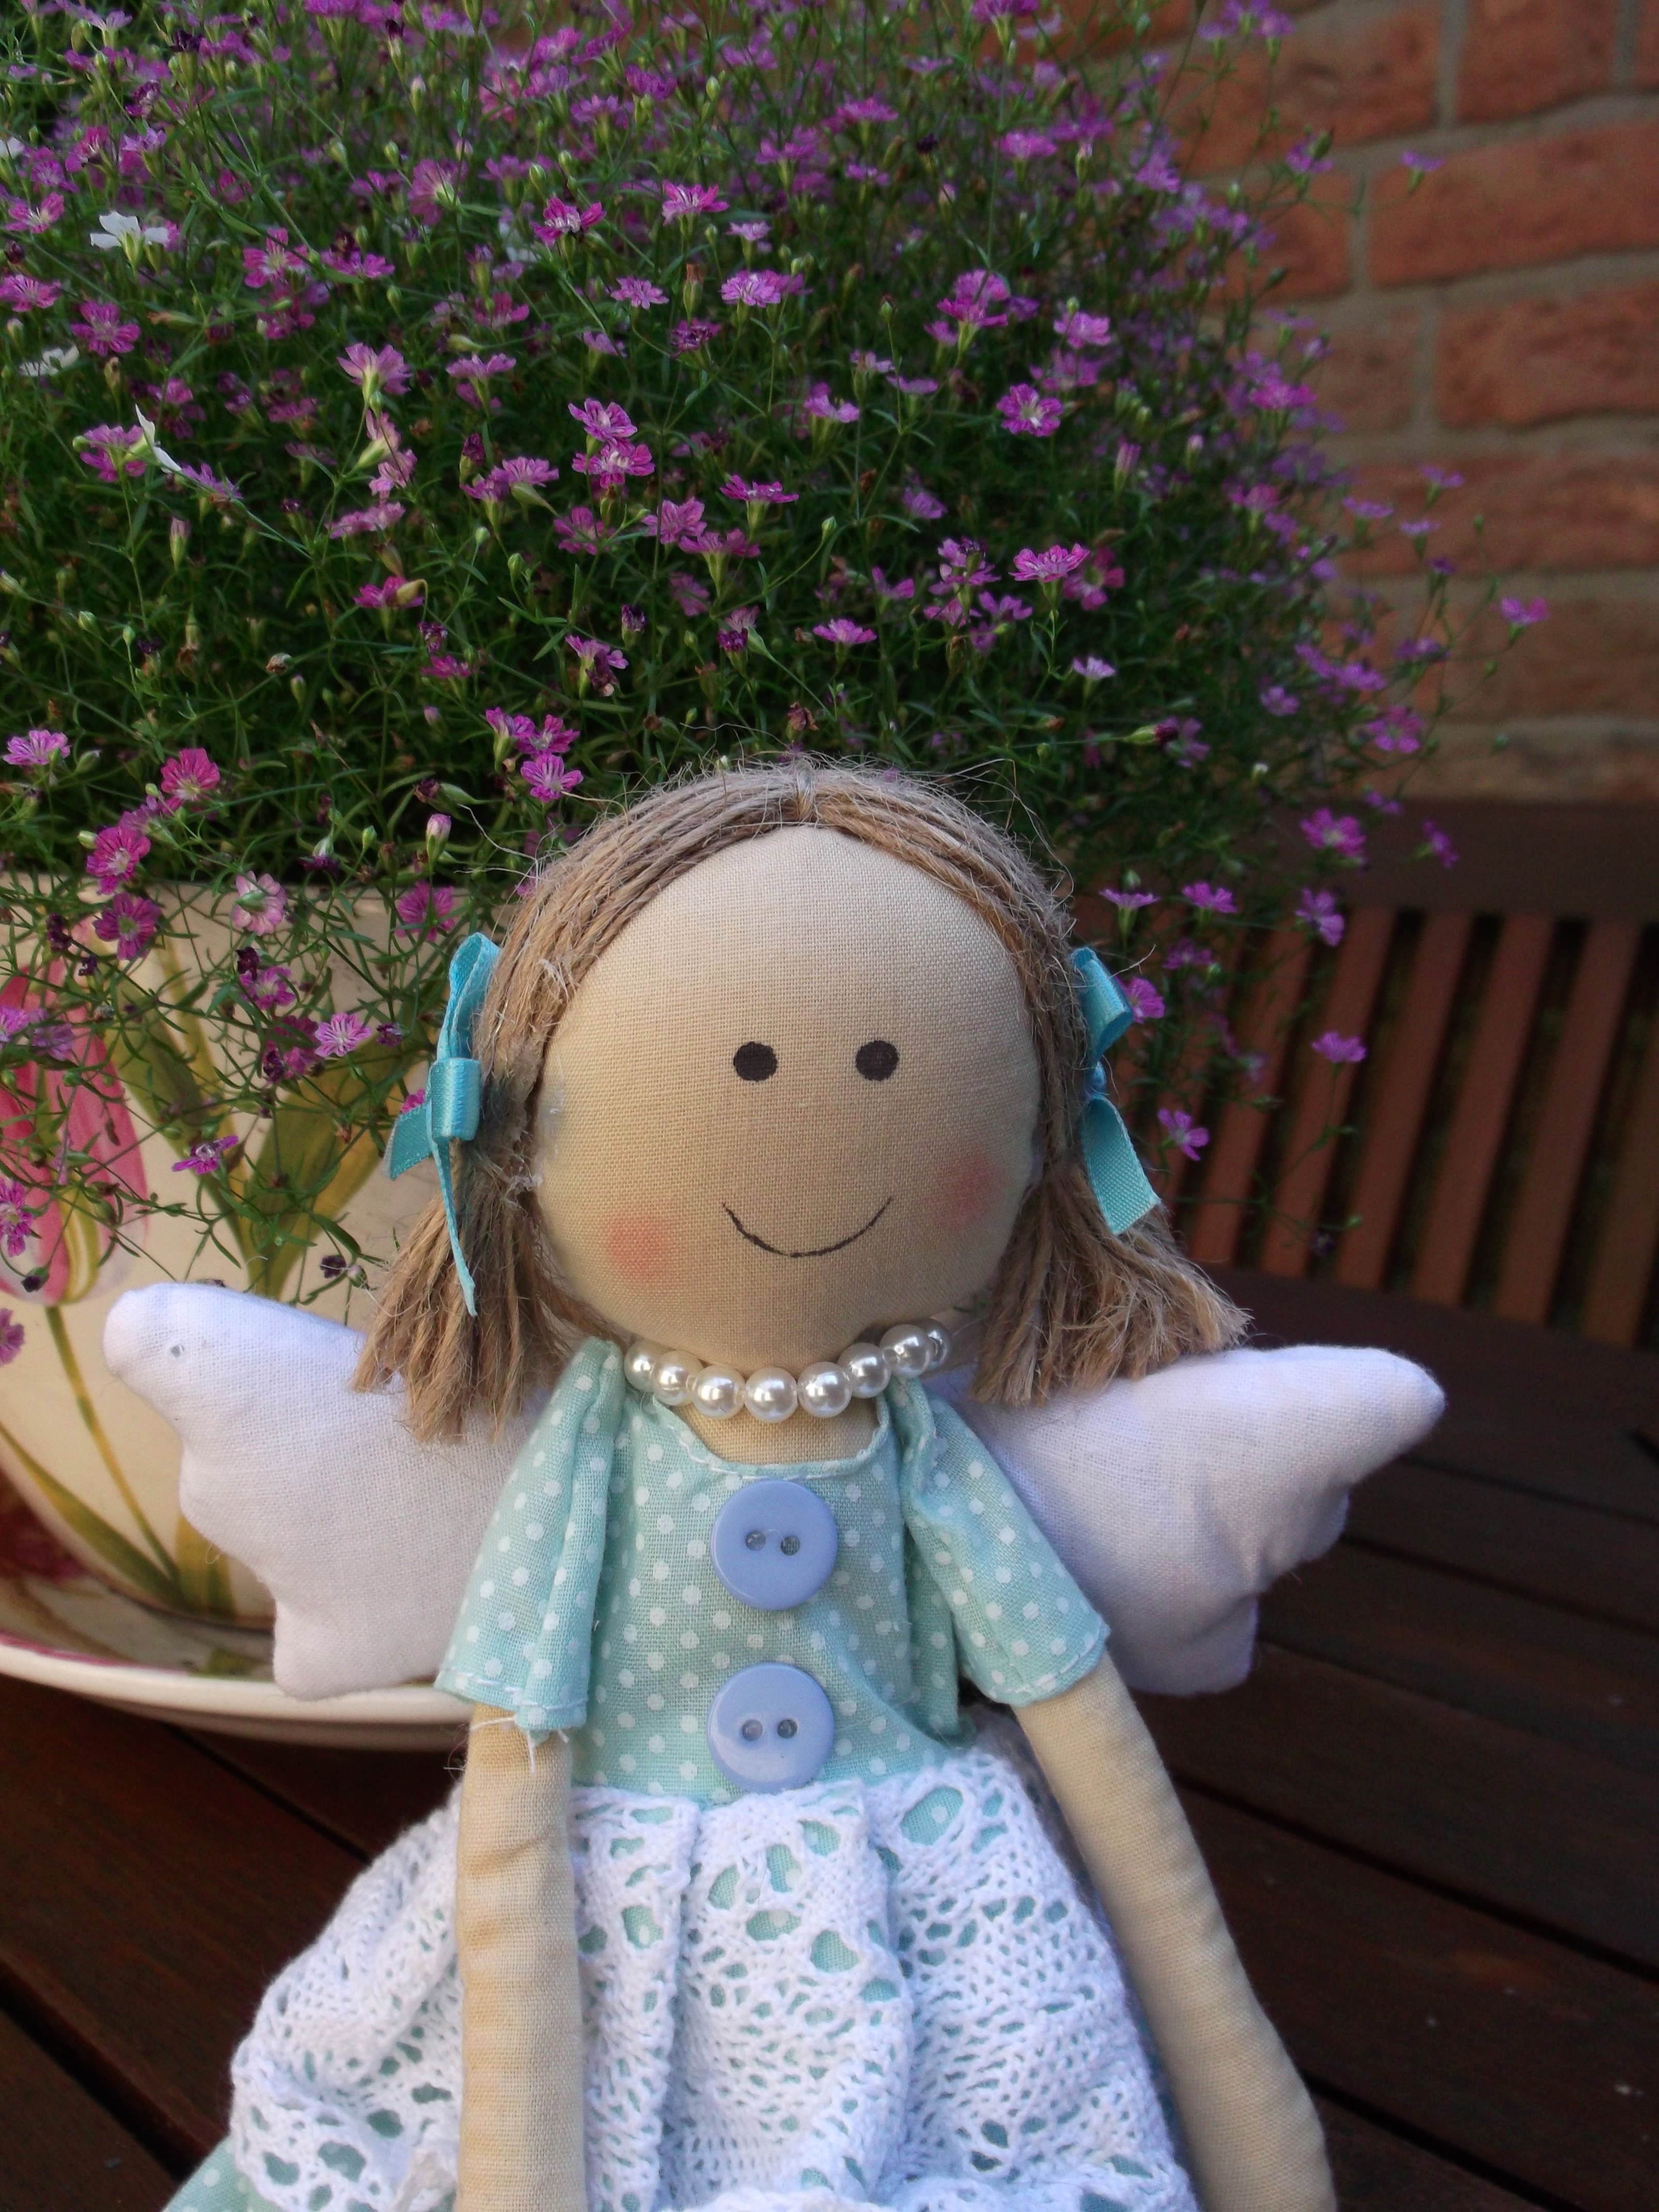
sweet, flower, spring, blue, toy, deco, doll, dress, faith, guardian angel doll